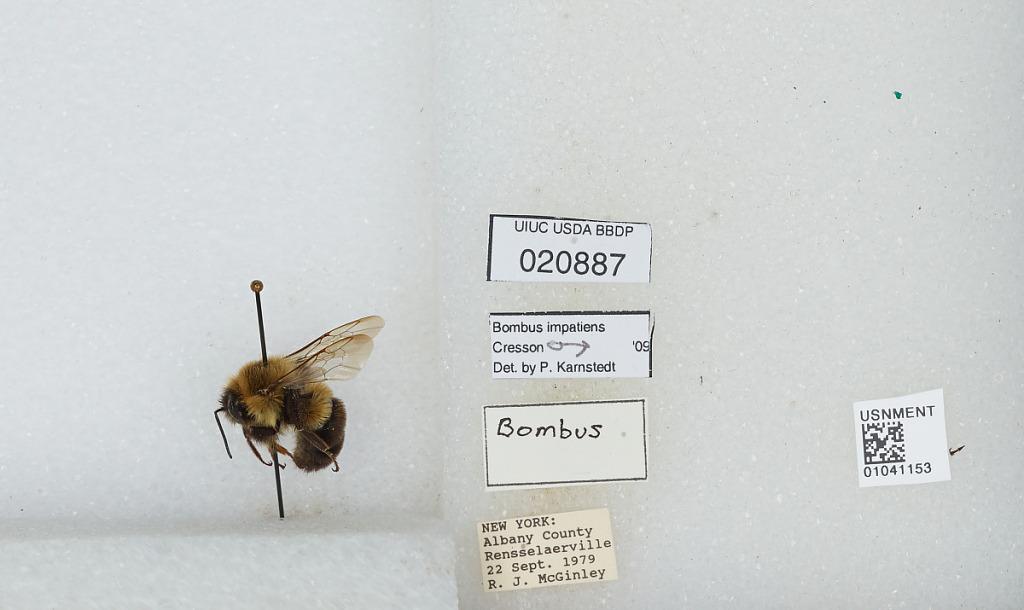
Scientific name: Bombus sp.
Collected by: R. McGinley
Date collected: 1979-9-22
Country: United States
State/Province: New York
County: Albany
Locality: Rensselaerville
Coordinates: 42.5162, -74.1379
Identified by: Karnstedt, P.